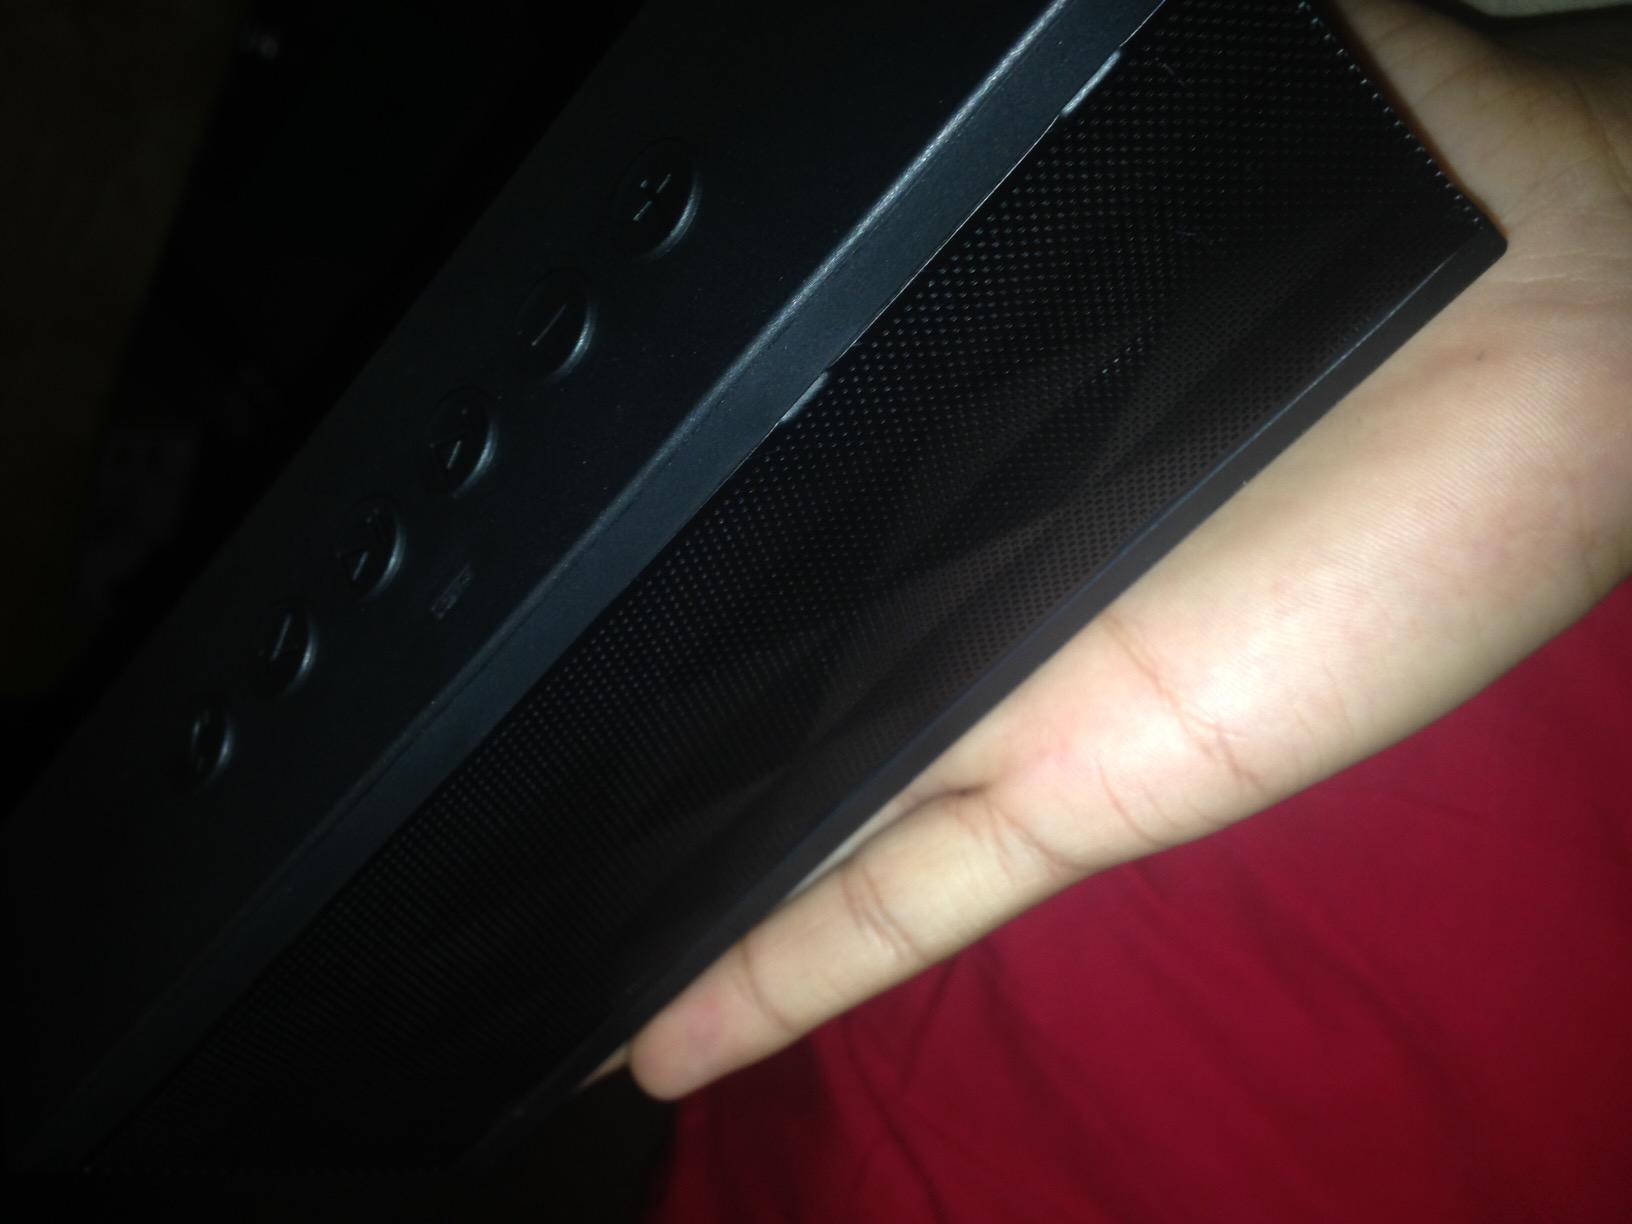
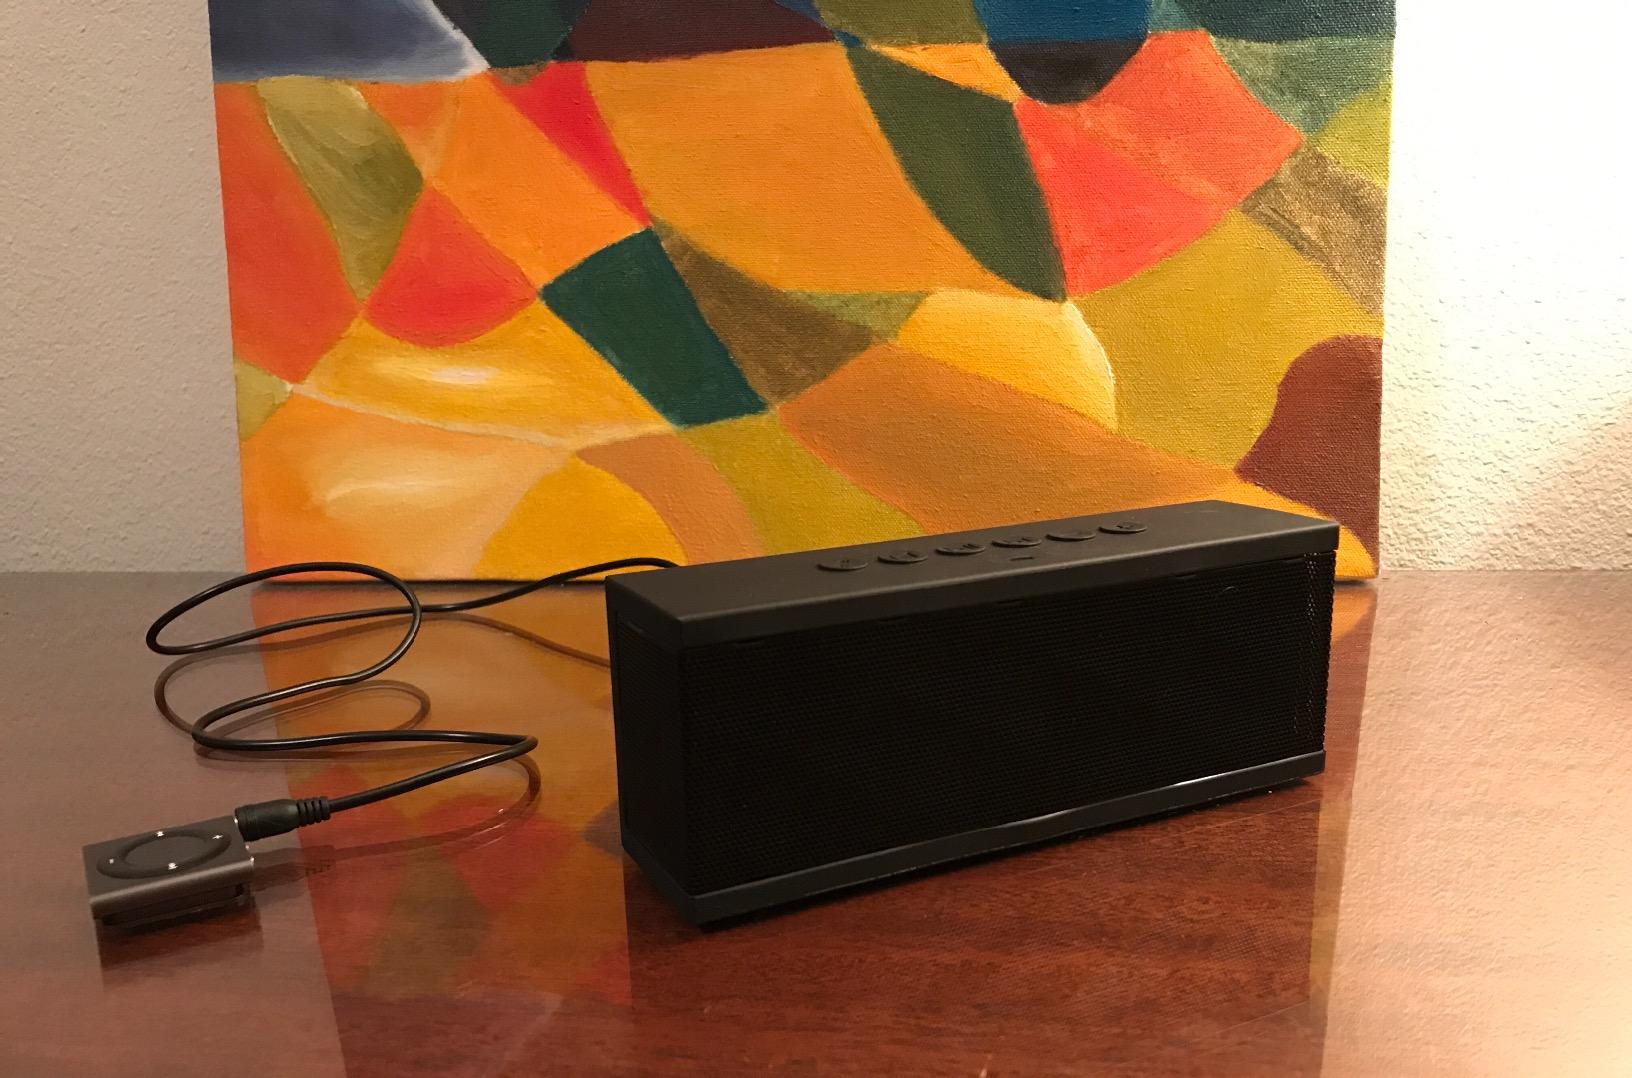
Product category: speaker
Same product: yes